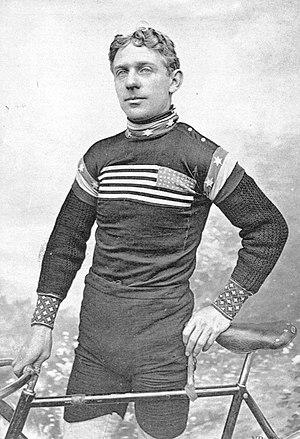
Robert Bobby Howe Walthour Senior, né le 1ᵉʳ janvier 1878 à Atlanta, États-Unis, et mort le 3 septembre 1949 à Boston, est un coureur cycliste. Il est le père de Bob Walthour Junior. Il est intronisé au Temple de la renommée du cyclisme américain en 1989.